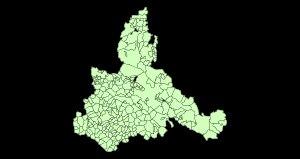
Liste des 292 communes de la province de Saragosse, dans la communauté autonome d'Aragon.